Nate Freese

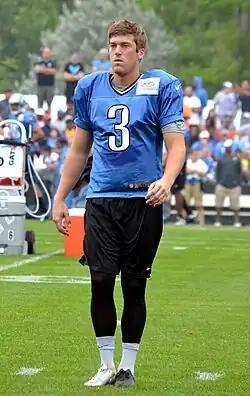
Freese with the Detroit Lions in 2014

Nathan A. Freese (born August 18, 1990) is an American former professional football placekicker. He was selected by the Detroit Lions in the seventh round of the 2014 NFL draft. He played college football at Boston College.